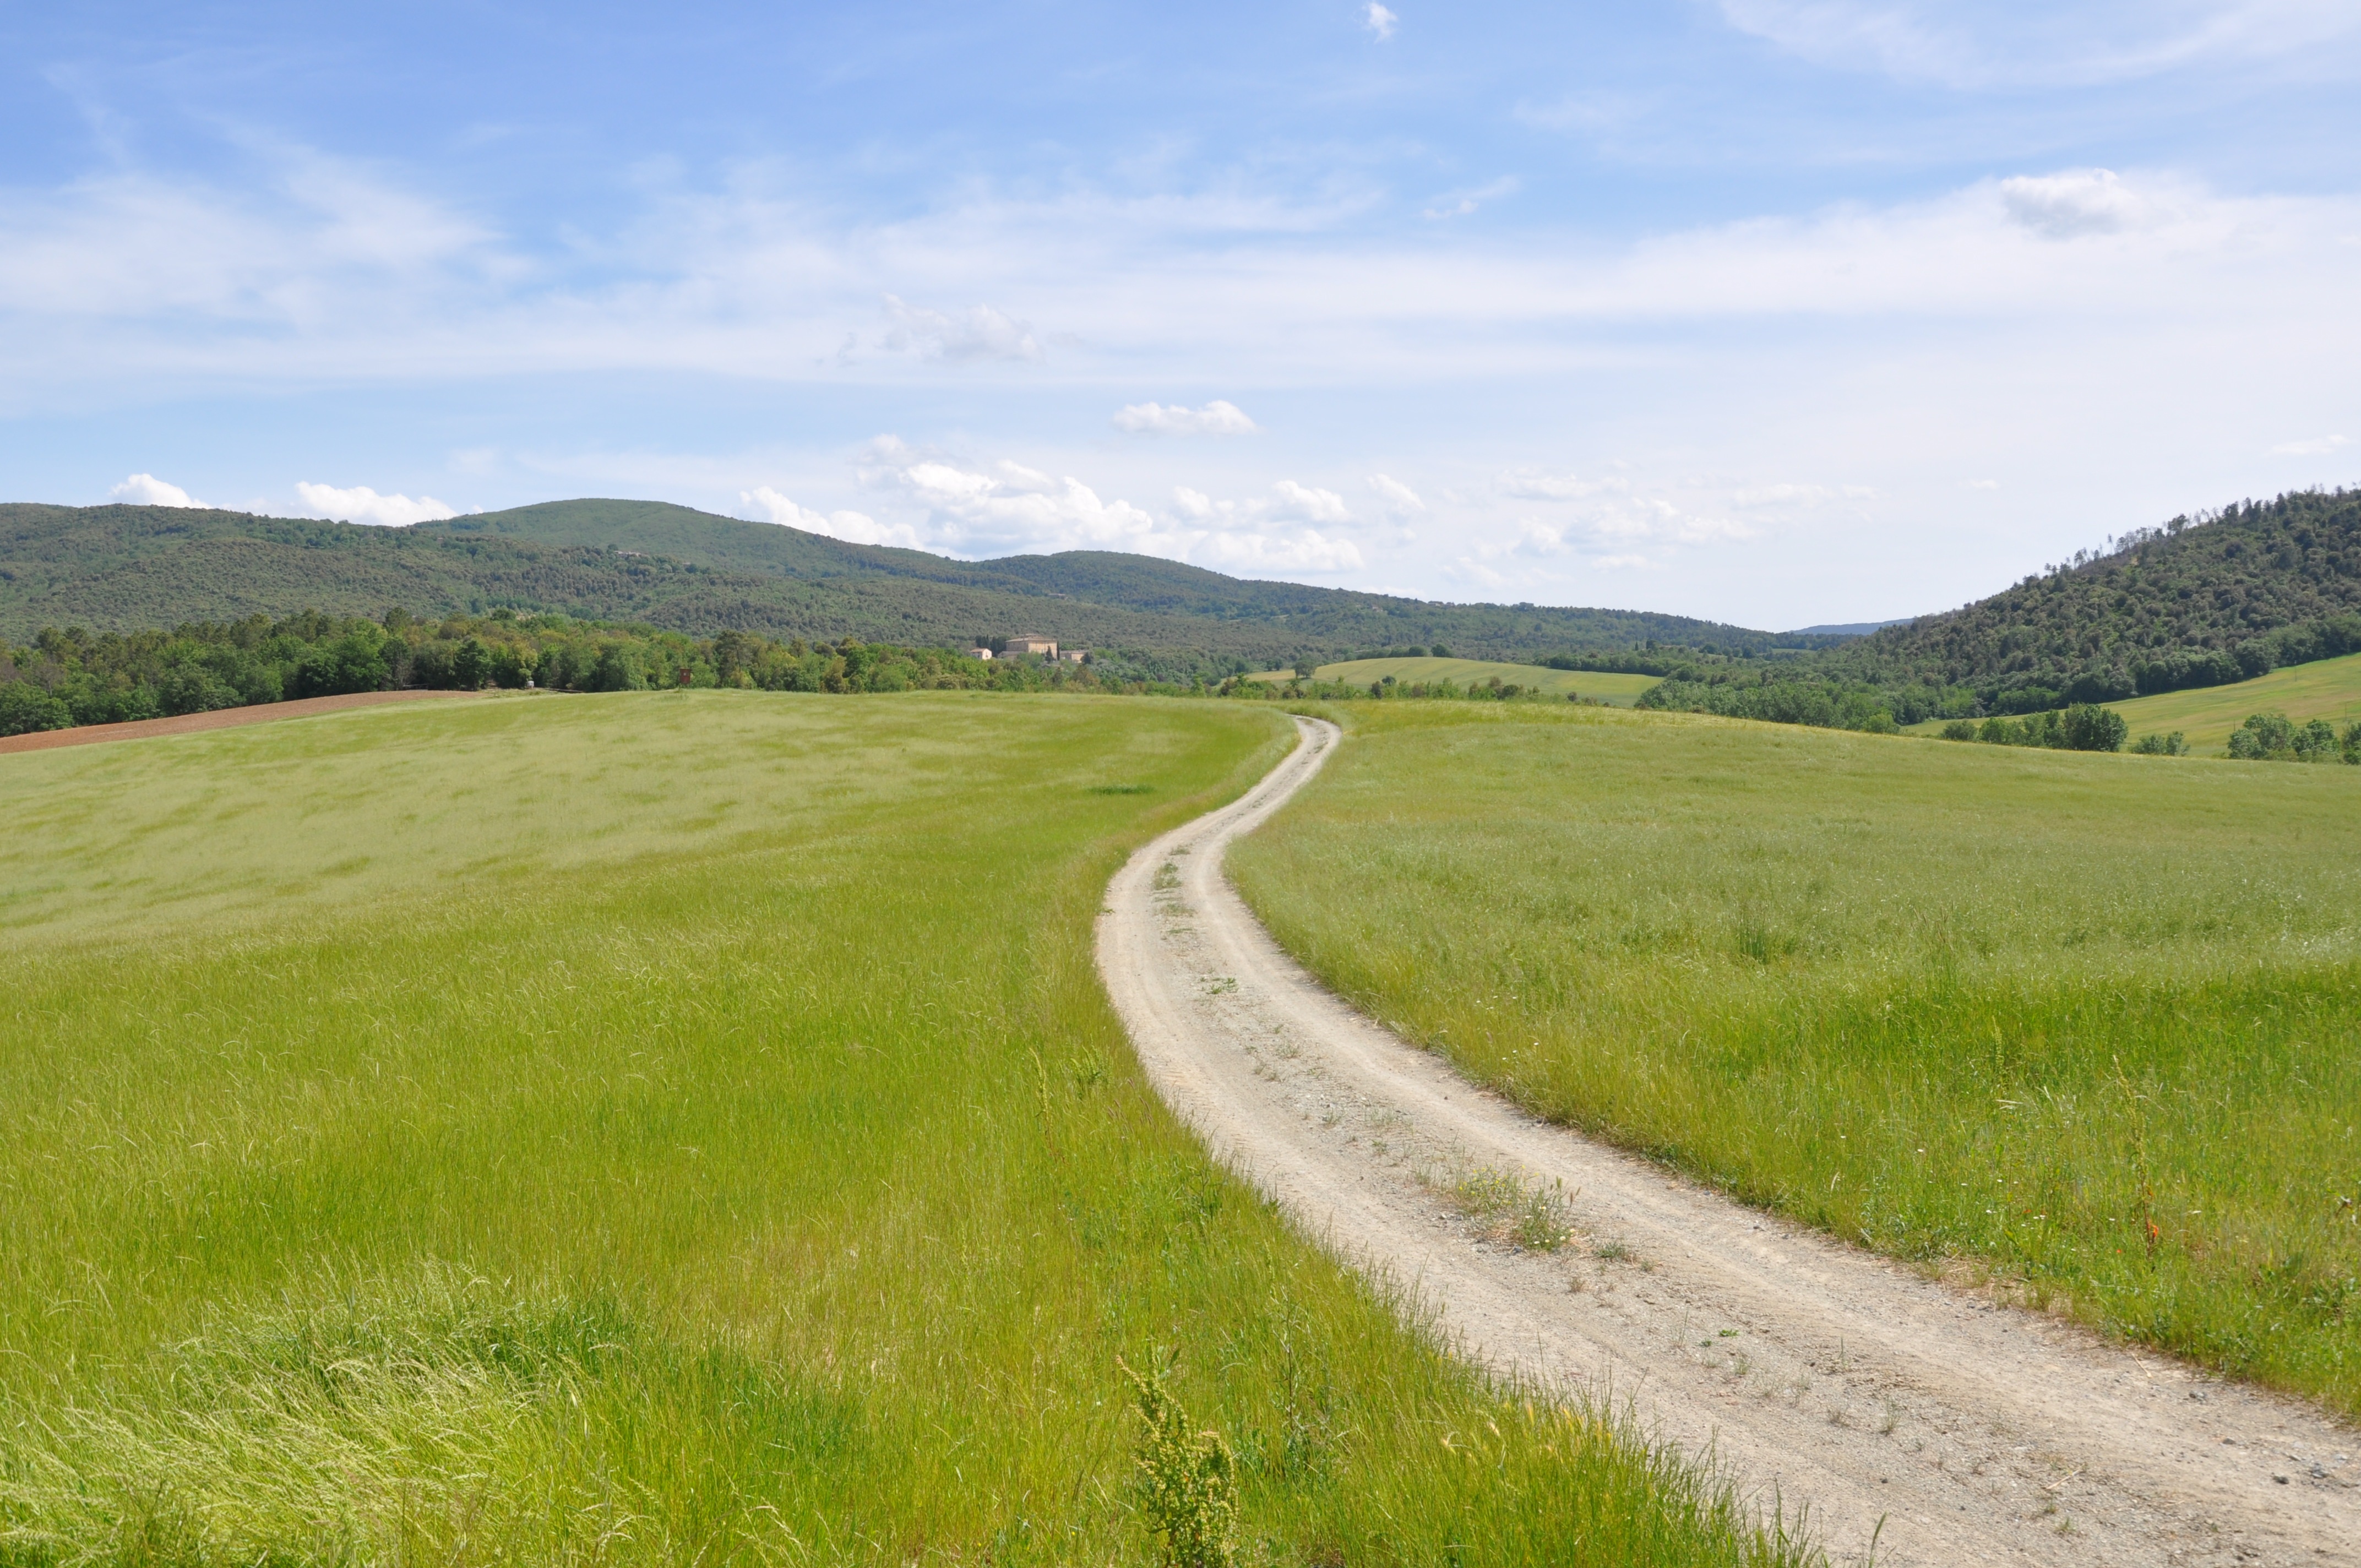
work, landscape, nature, grass, marsh, mountain, sky, road, field, meadow, wheat, prairie, hill, summer, dirt road, pasture, italy, tuscany, reservoir, agriculture, plain, farmer, cultivation, prato, colors, grassland, ears, plateau, cereals, habitat, company, ecosystem, siena, campaign, steppe, rural area, natural environment, geographical feature, sport venue